Bucharest Metro Line M4

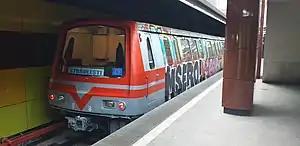
Astra IVA train at Străulești metro station

Despite being one of the newest lines on the network, the M4 runs old Astra IVA trains.